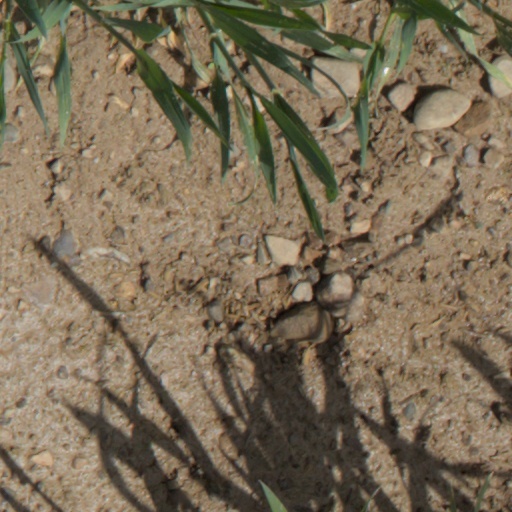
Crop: wheat